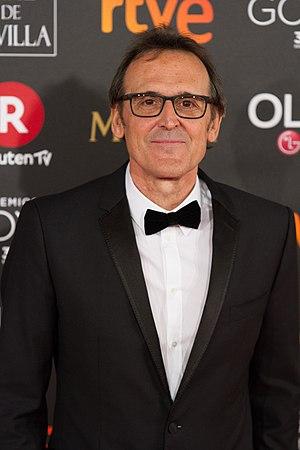
Alberto Iglesias Fernández-Berridi est un compositeur de musique de film espagnol, né en 1955 à Saint-Sébastien.